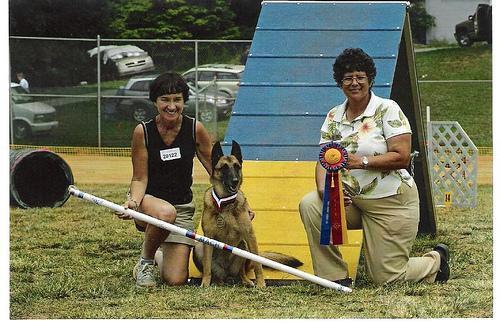
malinois